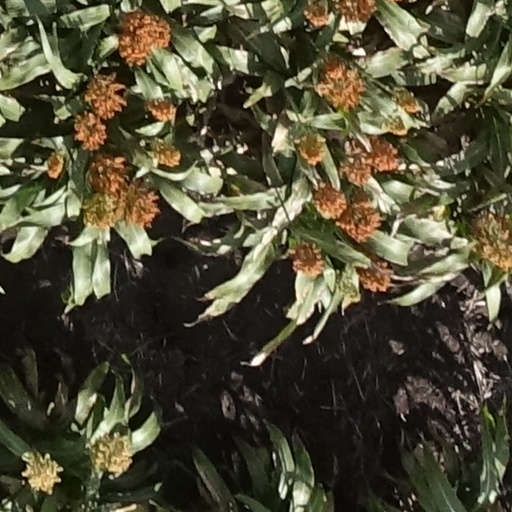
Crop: sorghum